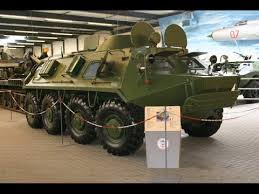
Label: BTR-60